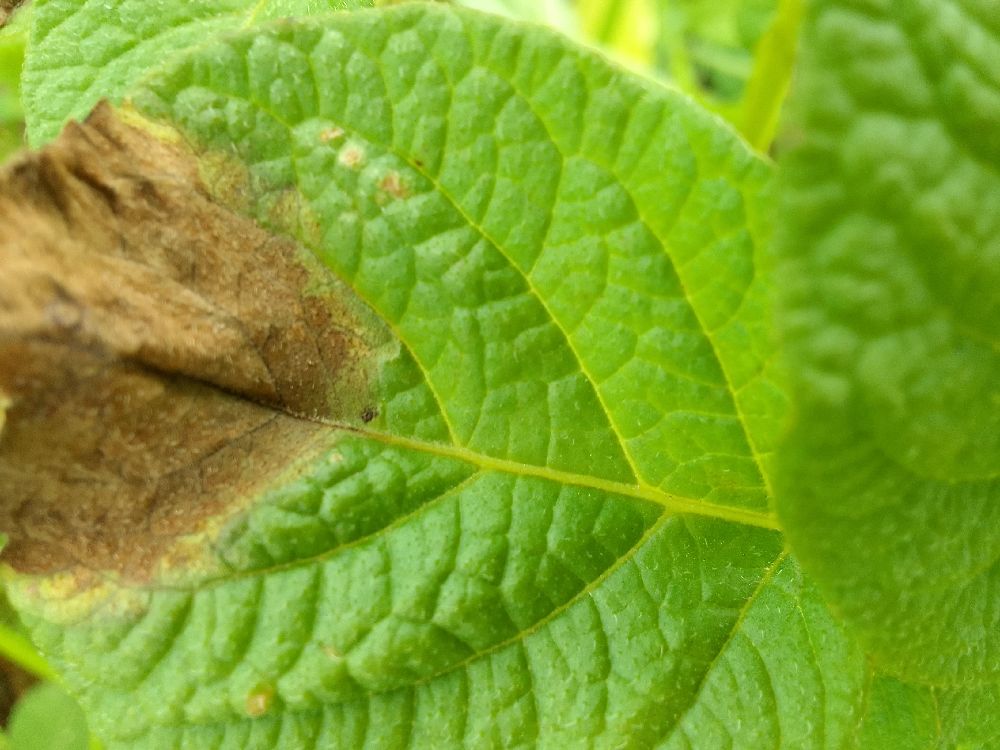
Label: Late blight